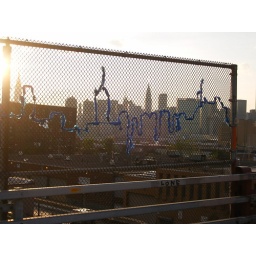
skyline, rendered in blue recycling bag